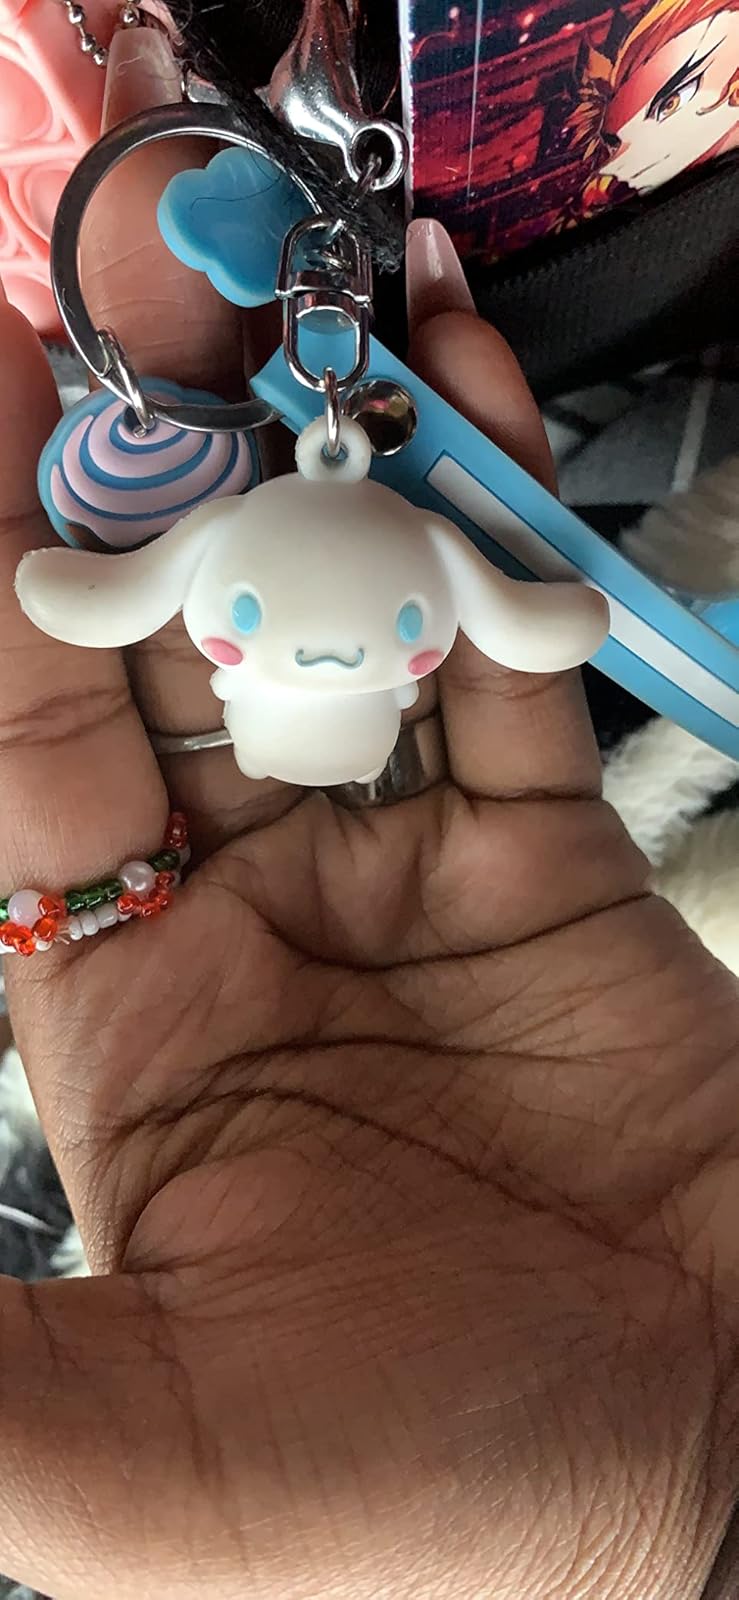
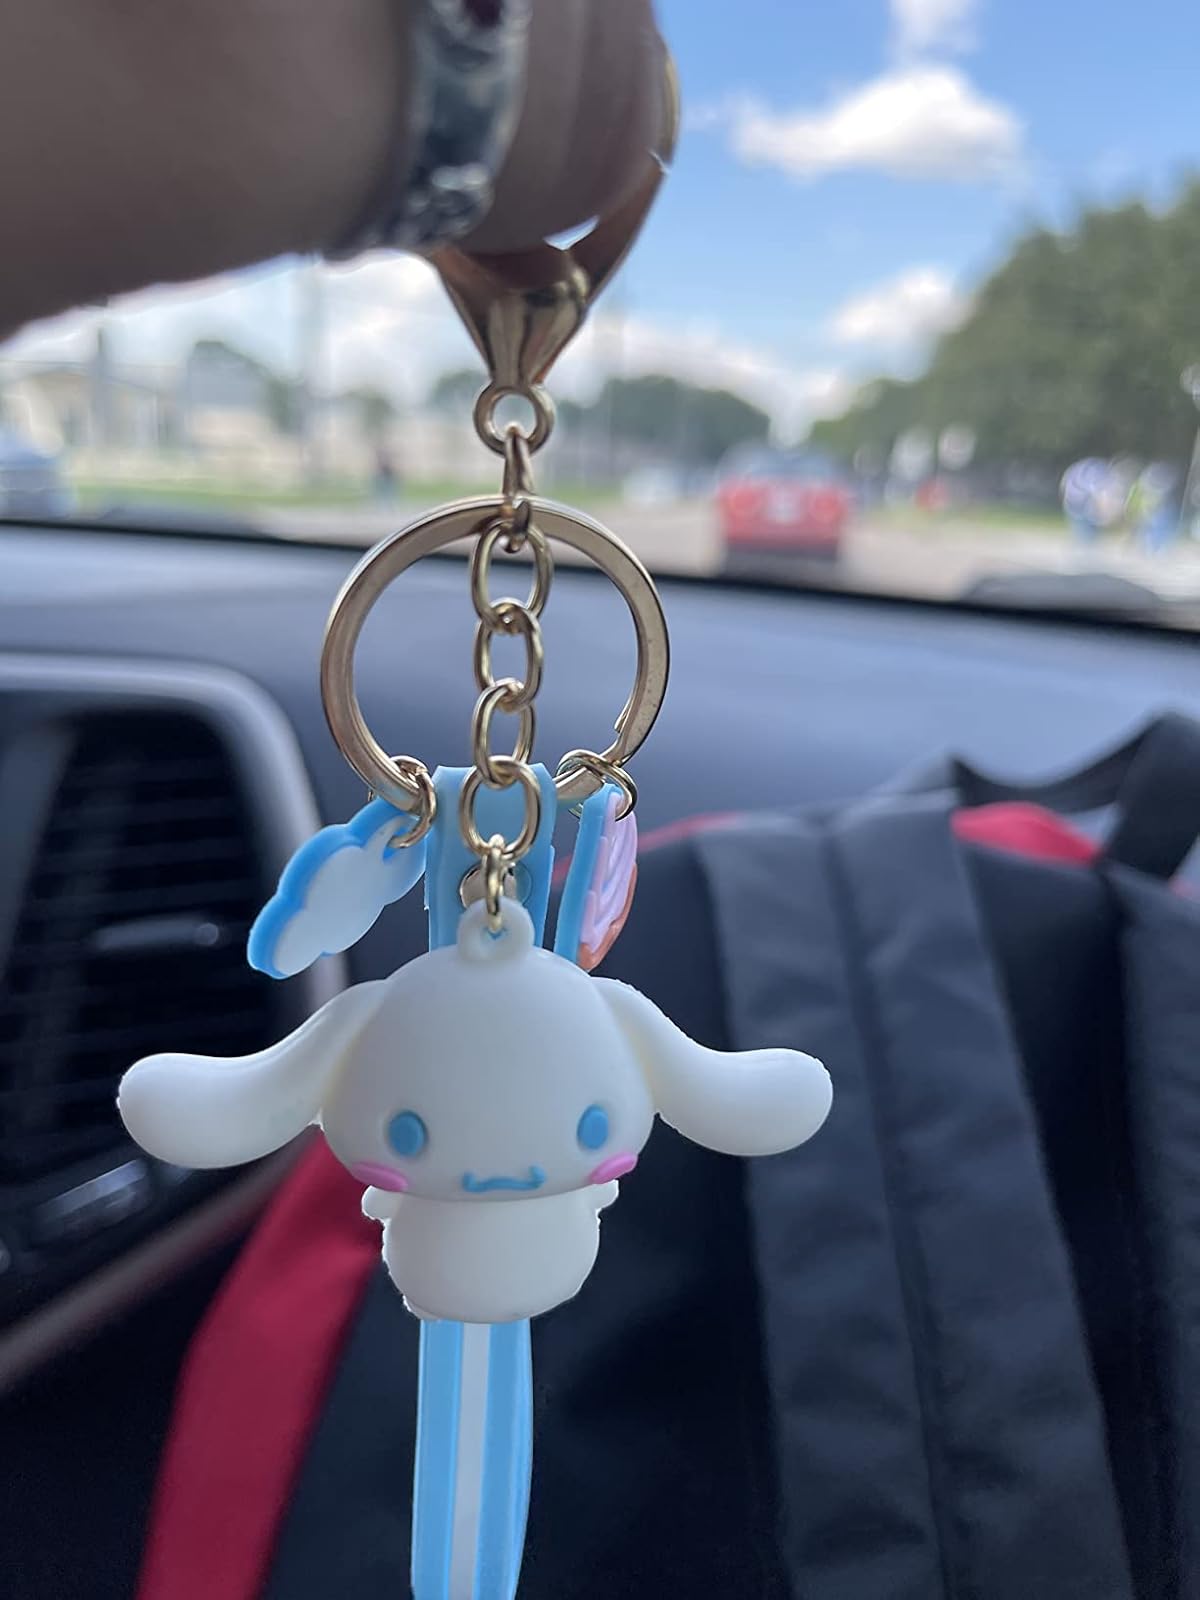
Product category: accessories_keychain
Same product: yes